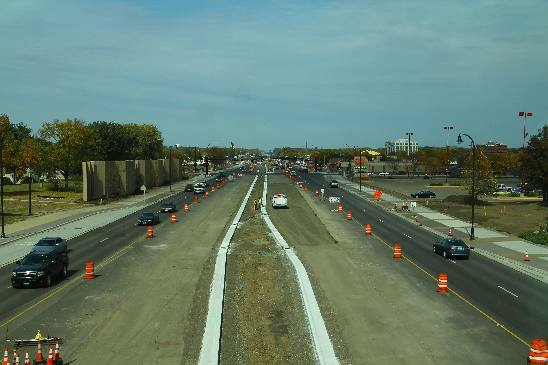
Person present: No